Jean Howard

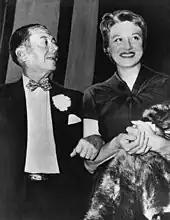
Howard and Cole Porter in early 1954

She often used her camera to capture moments from Hollywood during the 1940s and 1950s. She photographed parties, gatherings, sports tournaments, etc., shooting Tyrone Power, Gene Tierney, Richard Burton, Cole Porter, Judy Garland, Grace Kelly, Hedy Lamarr, Jennifer Jones, Deborah Kerr, Geraldine Page, Ethel Barrymore, Laurence Olivier, Marilyn Monroe, James Dean, Ali Kahn, Van Johnson, Marti Stevens, Charles K. Feldman and Vivien Leigh. Two books of her photographs were published, "Jean Howard's Hollywood: A Photo Memoir" (1989) and "Travels With Cole Porter" (1991).